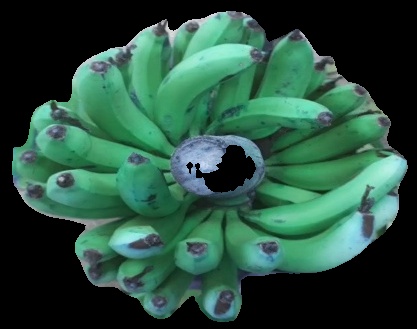
Variety: pachbale
Grade: grade2